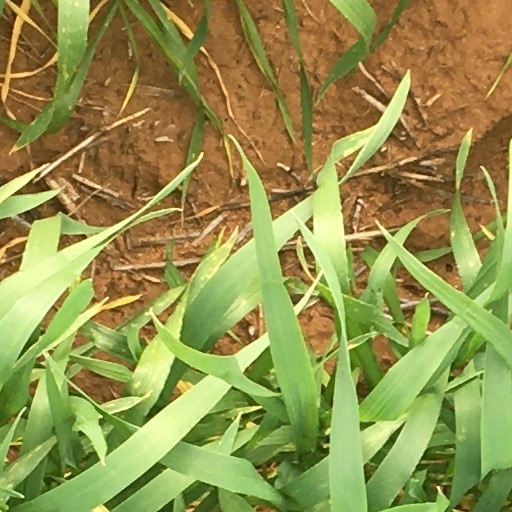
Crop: wheat